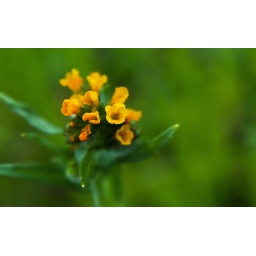
A colorful yellow flower near Merced River.